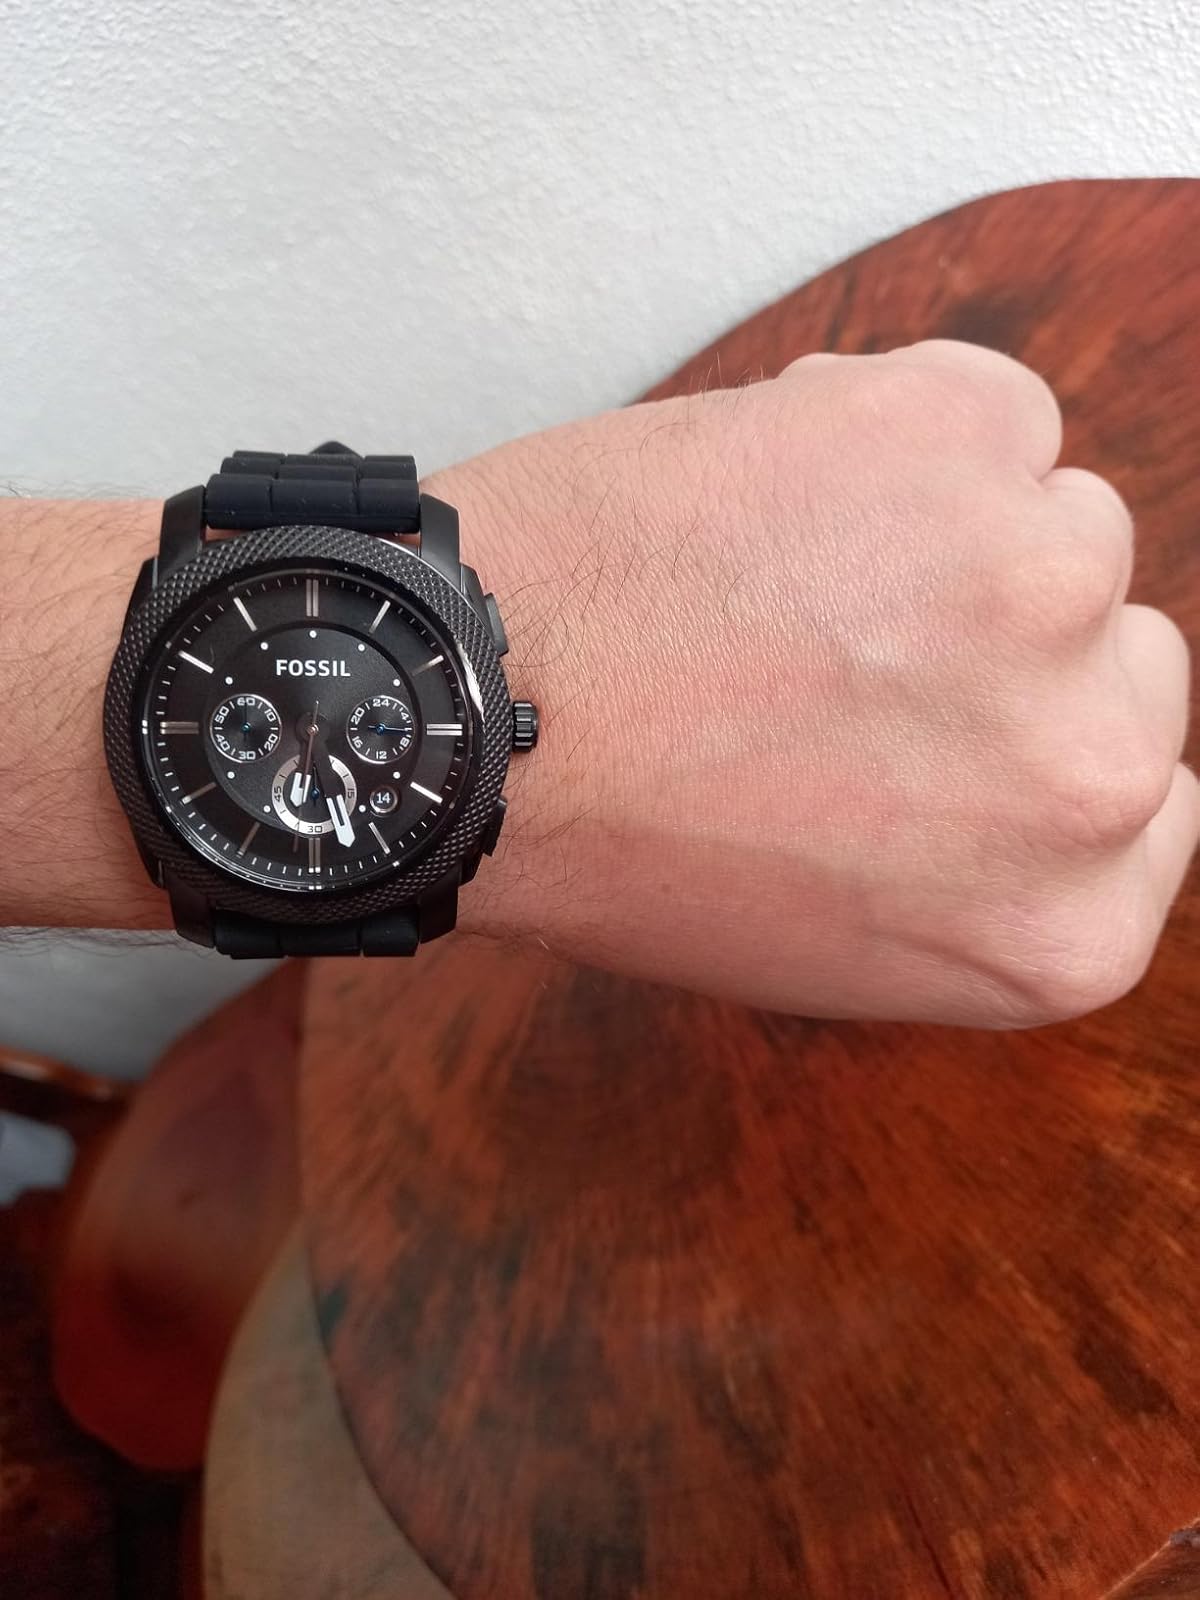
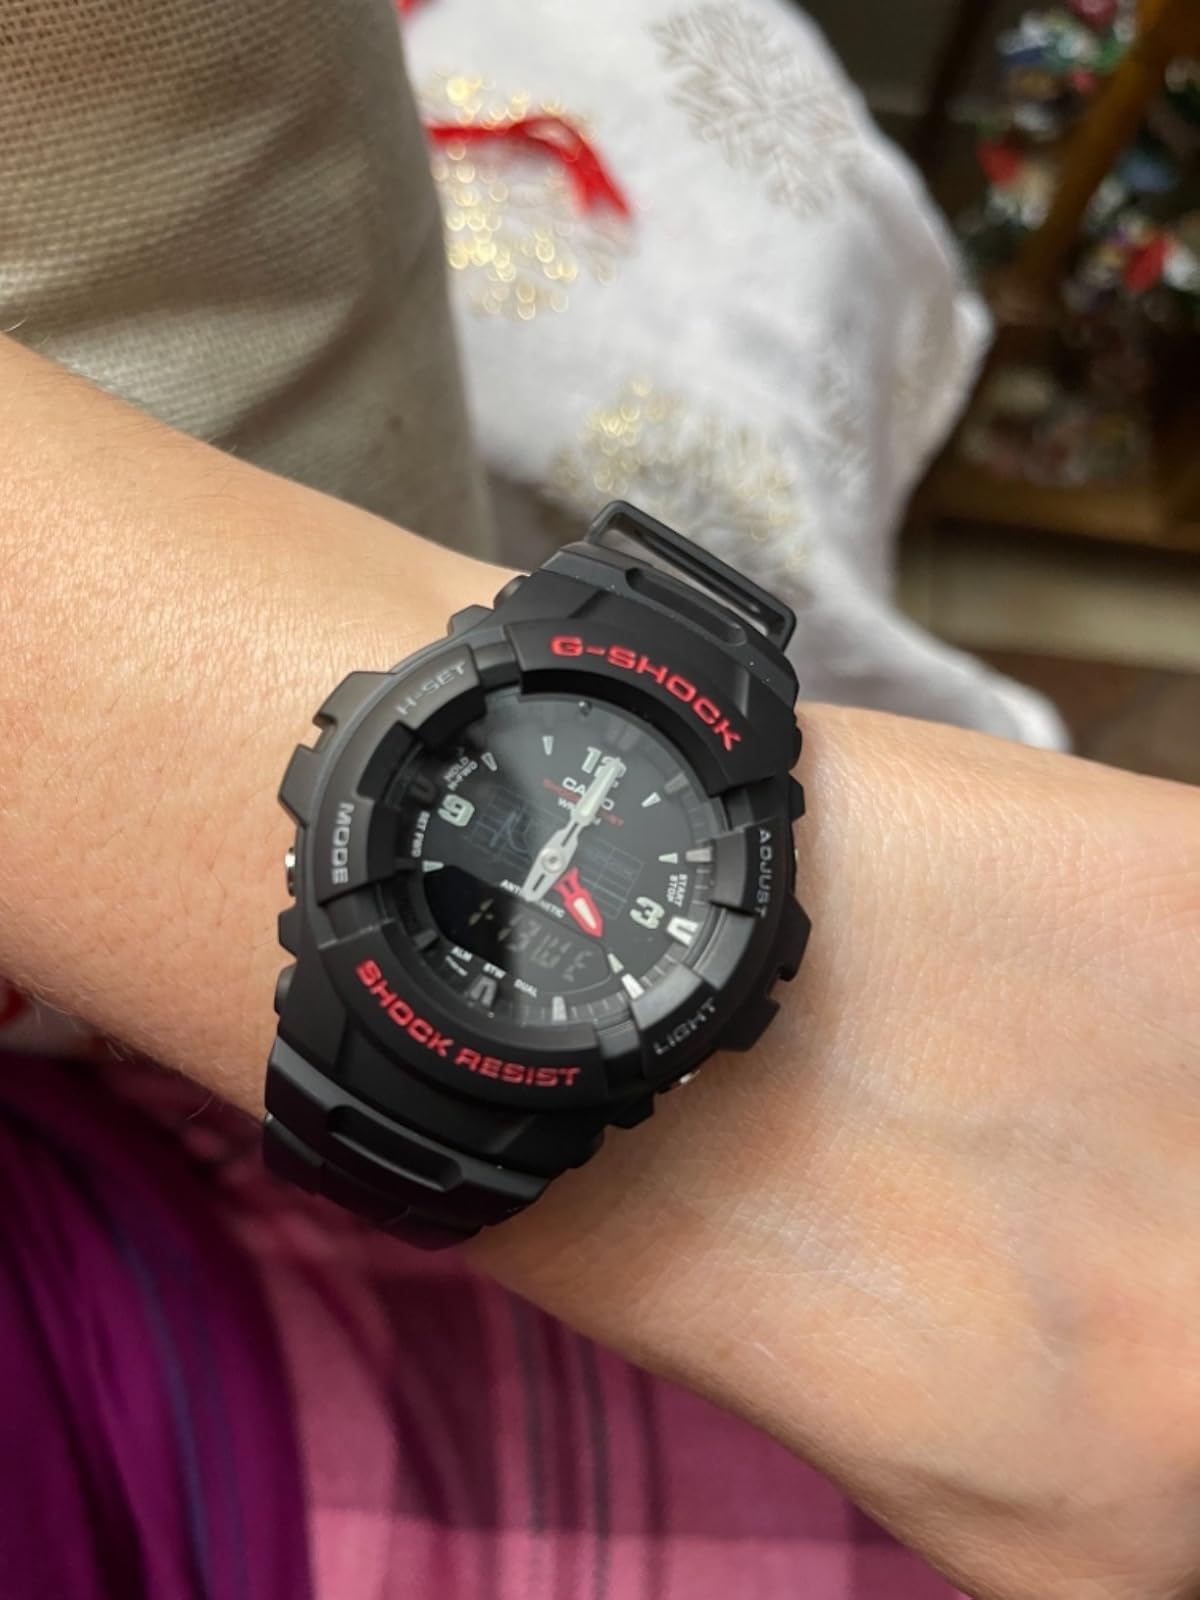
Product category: accessories_watch
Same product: no